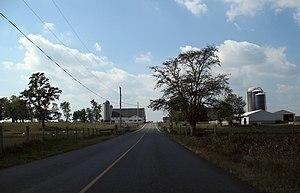
Ephrata est un borough du comté de Lancaster, dans l'État américain de Pennsylvanie, situé à 61 km au sud-est de Harrisburg et à 92 km au nord-ouest de Philadelphie. Son nom vient d'Ephrata, l'ancienne ville biblique située en Palestine. Ephrata est jumelée avec Eberbach, la ville d'Allemagne d'où ses fondateurs sont originaires. À ses débuts, Ephrata était une ville de villégiature et une communauté agricole.